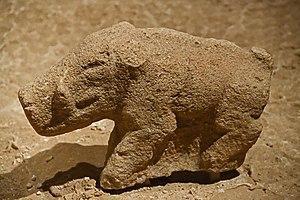
Göbekli Tepe est un site préhistorique du Néolithique précéramique A et B, occupé aux Xᵉ et IXᵉ millénaires av. J.-C., situé dans la province de Şanlıurfa, au sud-est de l’Anatolie, en Turquie, près de la frontière avec la Syrie. Au sud-ouest se trouve la ville de Şanlıurfa. Le toponyme turc Göbekli Tepe signifie « colline en forme de ventre », en référence à sa forme.
Le Néolithique du Proche-Orient est chronologiquement le plus précoce des épisodes de passage d'un mode de vie paléolithique à un mode de vie néolithique à se produire dans le monde. Il prend place entre le Levant et le Zagros occidental, incluant une partie de l'Anatolie, au début de l'Holocène, entre 10000 et 5500 av. J.-C. environ.